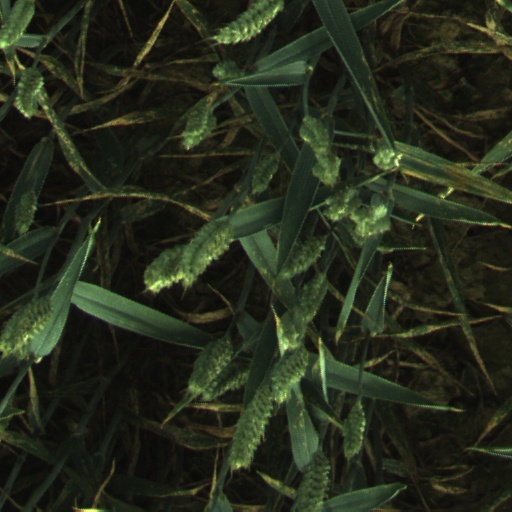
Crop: wheat